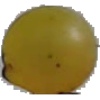
Label: Grape White 3